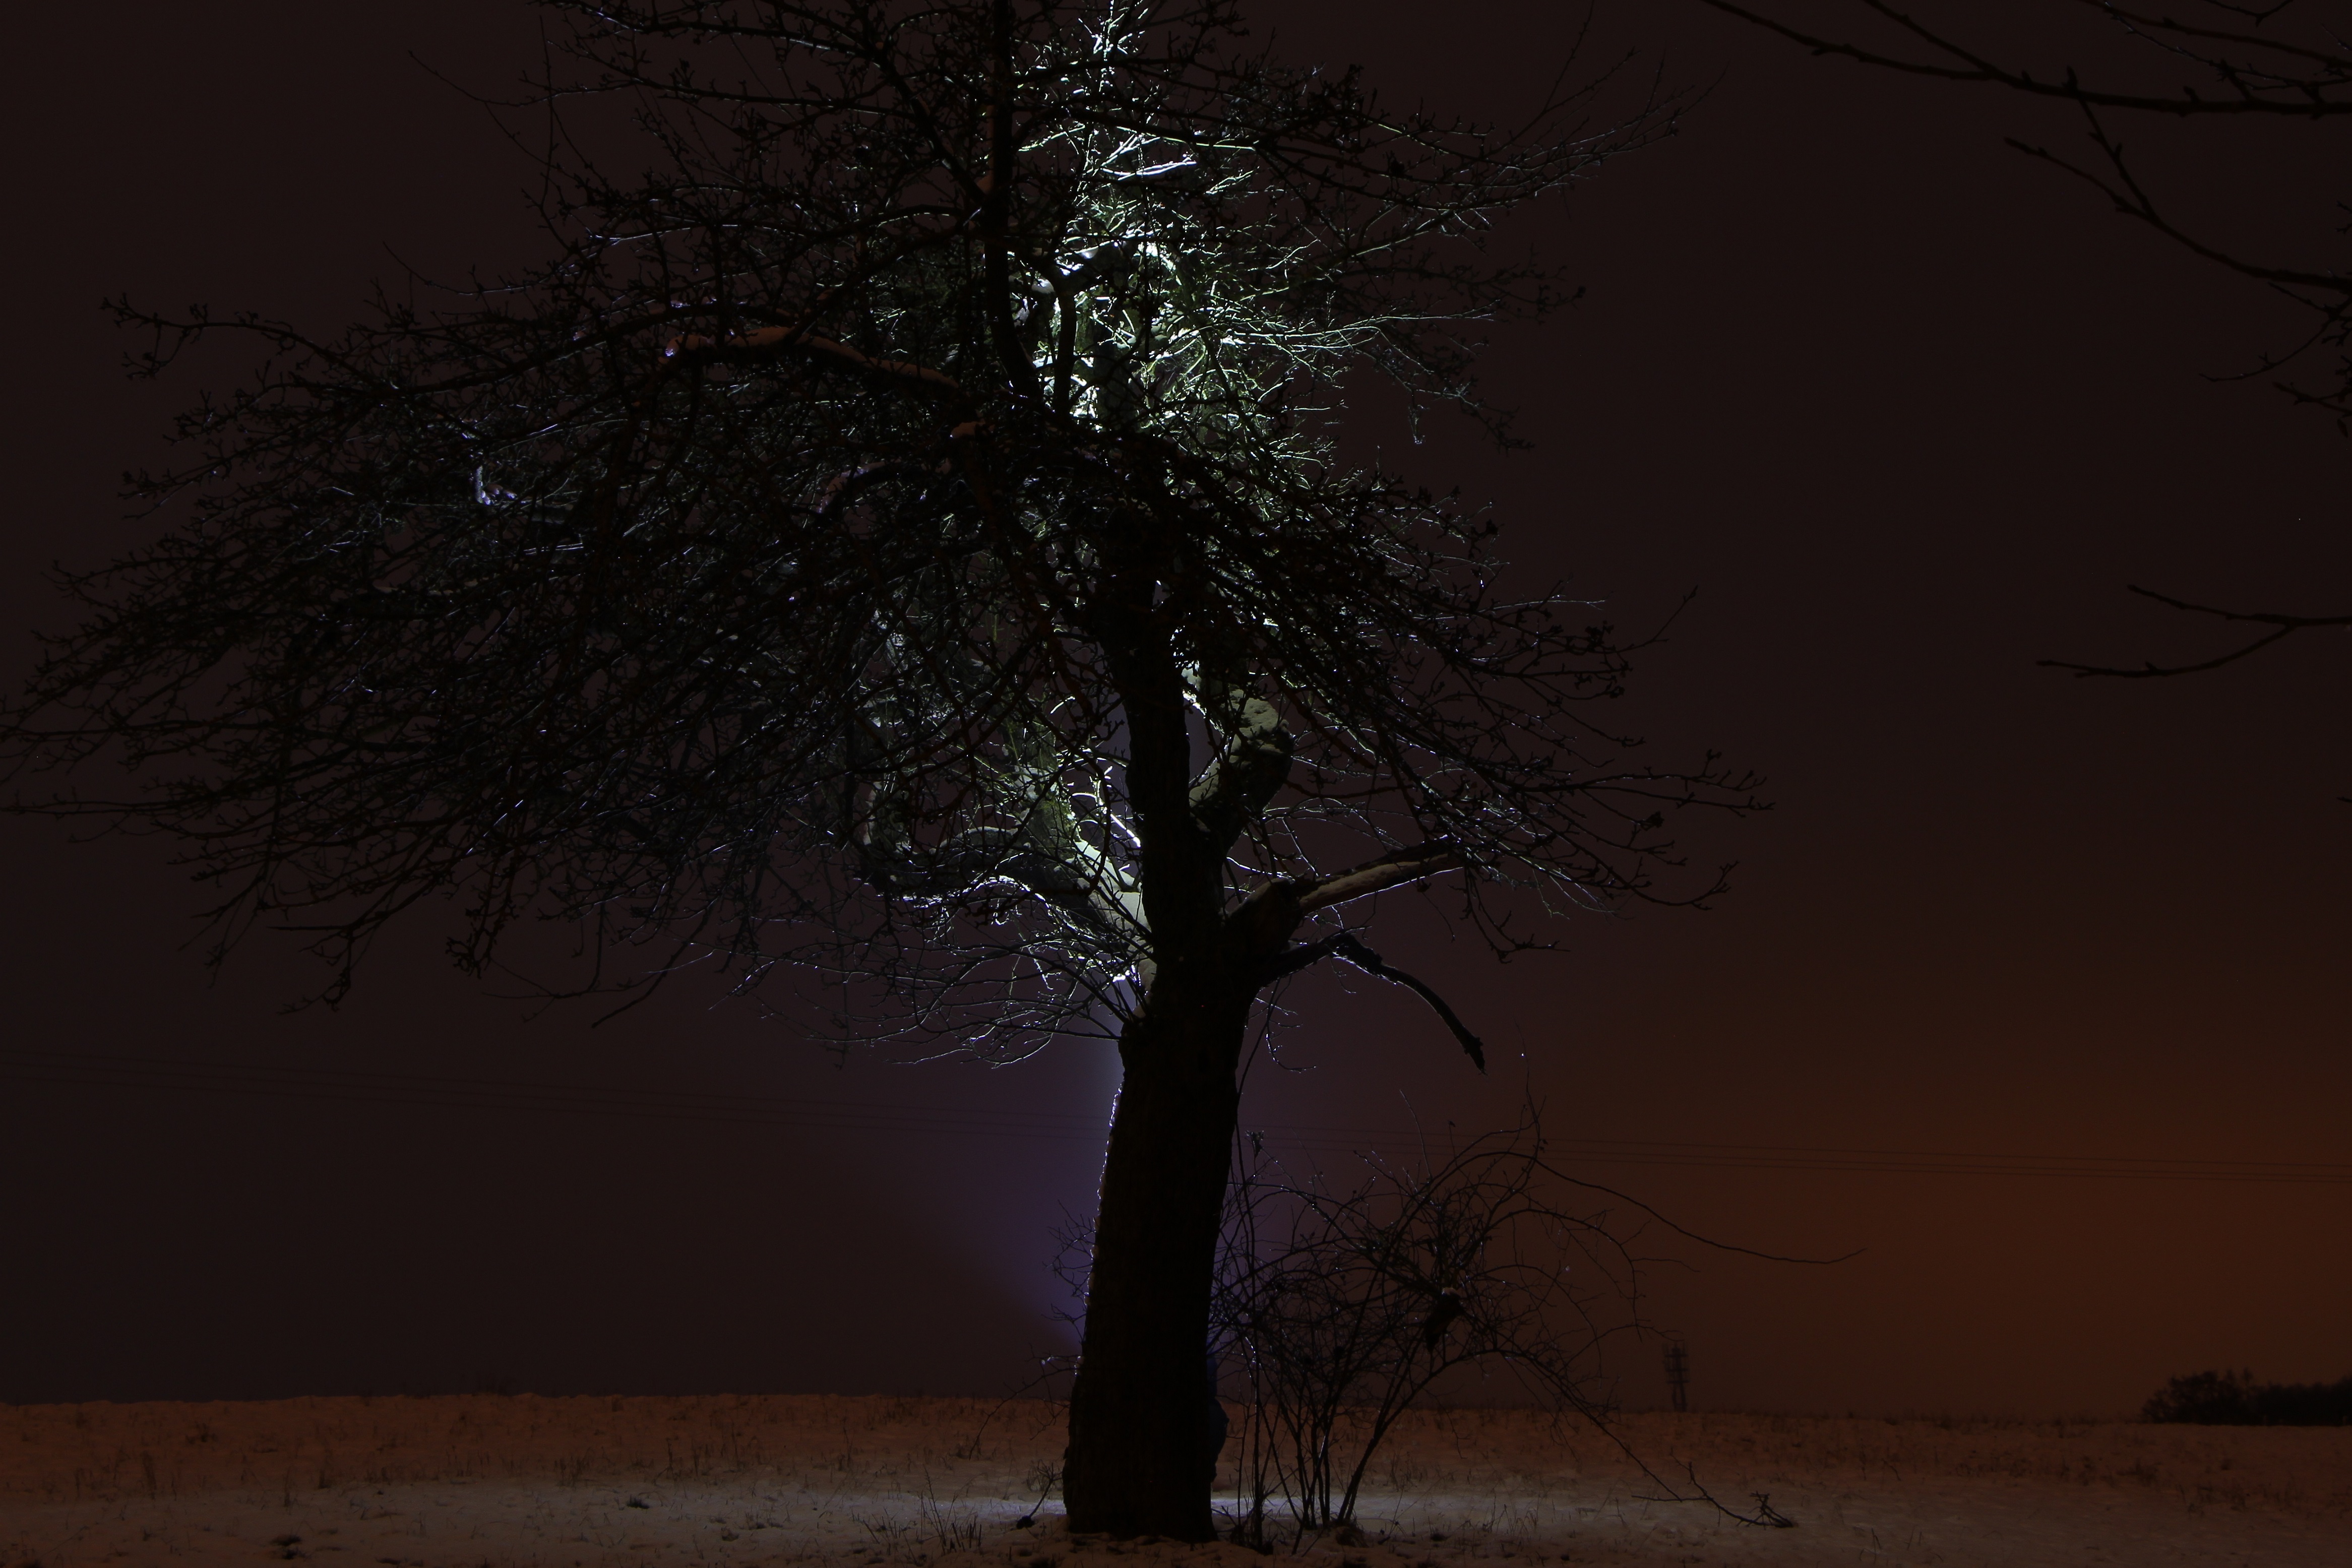
landscape, tree, branch, winter, light, plant, night, morning, dawn, dusk, evening, weather, darkness, lonely, moonlight, atmospheric phenomenon, woody plant